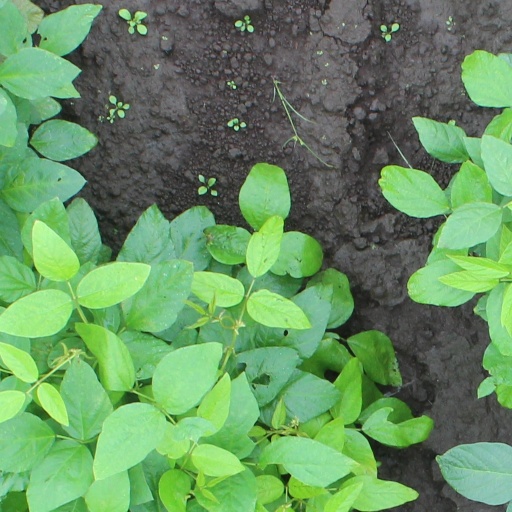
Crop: soybean